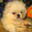
Label: dog